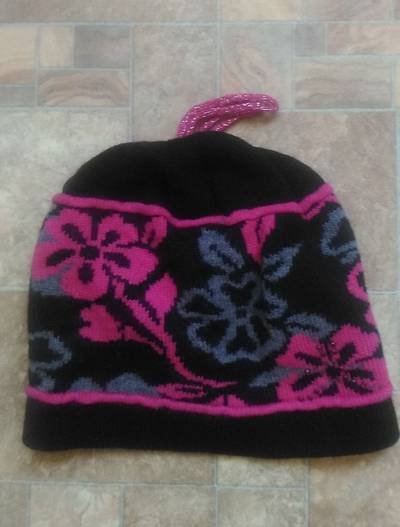
Waste category: clothes